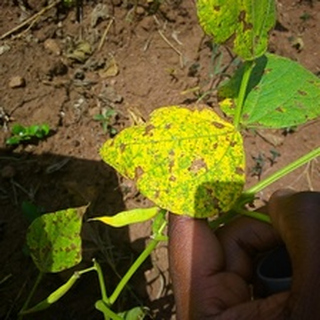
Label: bean_angular_leaf_spot